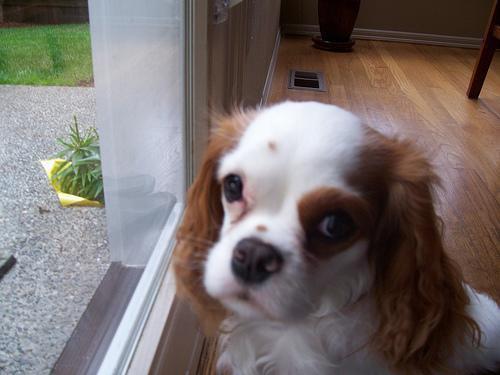
Blenheim_spaniel